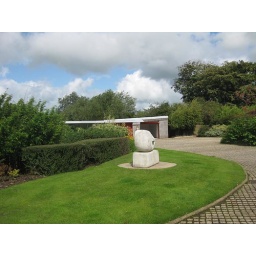
Head in white stone